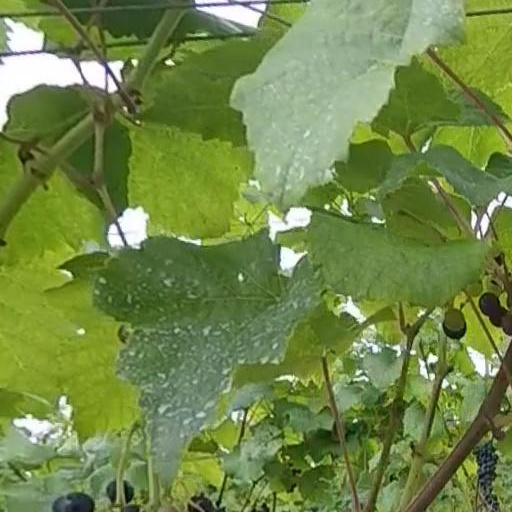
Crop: grape